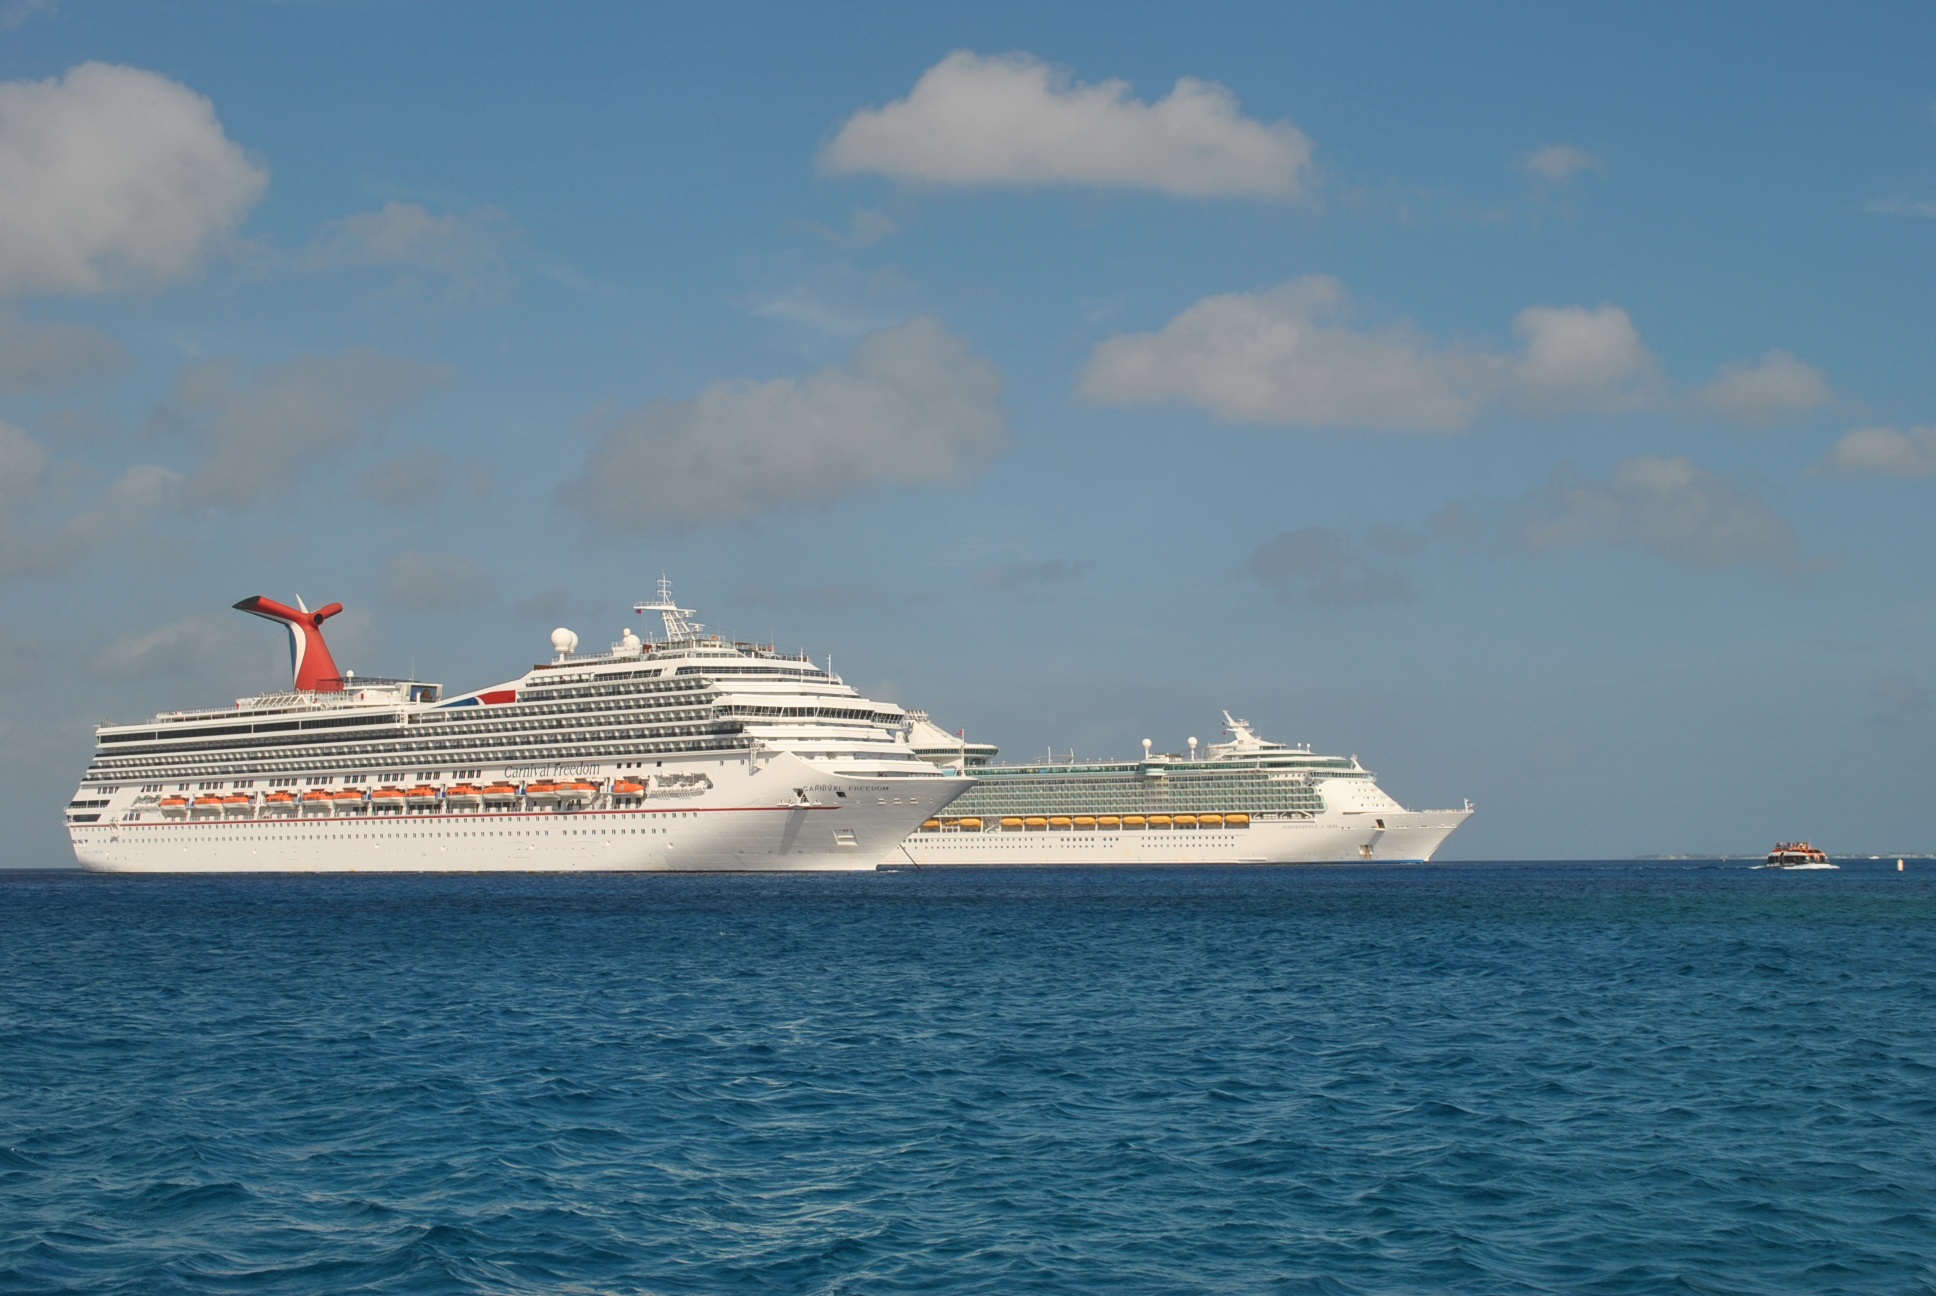
sea, ship, vacation, vehicle, cruiseship, caribbean, watercraft, cruise ship, motor ship, passenger ship, ocean liner